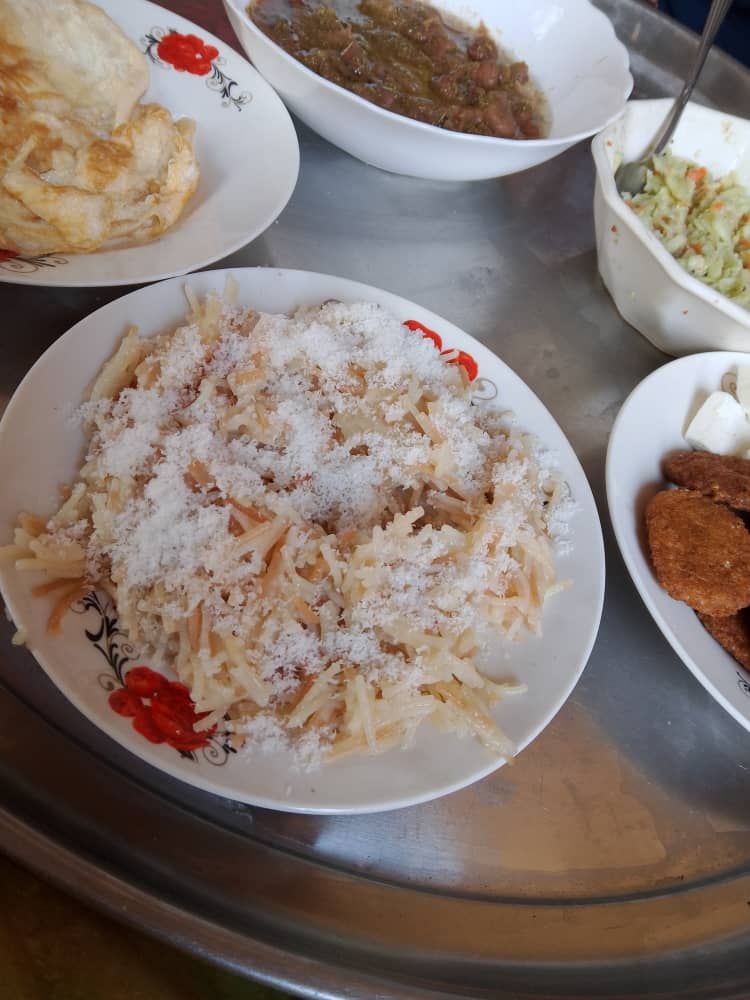
الوصف بالفصحى: صينية تحوي معكرونة بالسكر مزينة بجوز الهند مع بيض مقلي و فول و طعمية و سلطة بالزبادي
الوصف بالعامية السودانية: صينية فيها شعيرية و بيض و فول وطعمية و سلطة عجور و زبادي
التصنيف: Food & Drinks